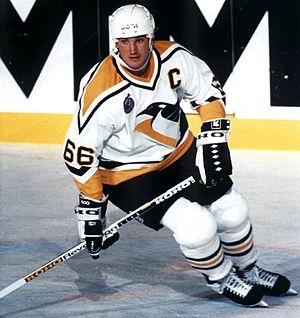
Jimmy Edward Mann est un ancien joueur professionnel de hockey sur glace. Il réside maintenant à Trois-Rivières. Il est très bien vue dans le hockey mineur de sa région.
Cet article traite des événements qui se sont produits durant l'année 1993 au Québec.
Mario Lemieux, C. Q., O.C., est un joueur canadien de hockey sur glace. Surnommé « Le Magnifique » du fait de son talent, récompensé par de nombreux titres, il est considéré comme l’un des plus grands joueurs de l’histoire du hockey et de la Ligue nationale de hockey. Ses statistiques parlent d'elles-mêmes : il fait partie du petit cercle des joueurs avec plus de 500 buts, ainsi que de celui de ceux avec plus de 1 000 points et il figure tout en haut des classements des meneurs de la Ligue nationale de hockey.